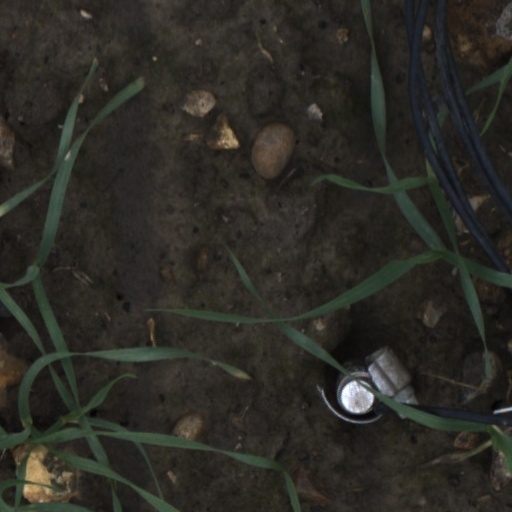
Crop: wheat